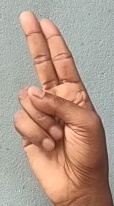
ASL sign: U